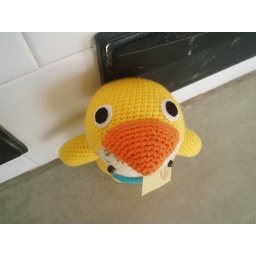
boy in a duck costume